Somerset Light Infantry

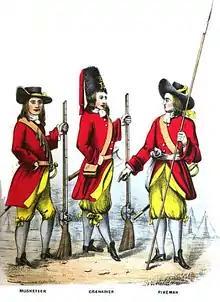
Original uniform of the Earl of Huntingdon's Regiment in 1685

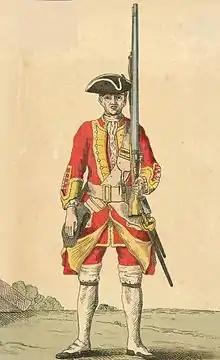
Soldier of the 13th Regiment, 1742

The regiment was one of nine regiments of foot raised by James II when he expanded the size of the army in response to the Monmouth Rebellion. On 20 June 1685, Theophilus Hastings, 7th Earl of Huntingdon was issued with a warrant authorising him to raise a regiment, and accordingly the Earl of Huntingdon's Regiment of Foot was formed, mainly recruiting in the county of Buckinghamshire.